Eclipse 500

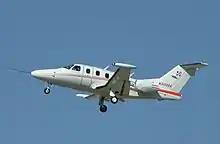
Eclipse 500 prototype flight test in 2006

The Eclipse 500 received provisional type certification from the FAA on 27 July 2006, shortly after the aircraft's PW610F engine was certified by Transport Canada. FAA Administrator Marion Blakey presented Raburn with the provisional certificate in a special ceremony at the 2006 Oshkosh Airshow. Full certification was not granted at that time because the composite wing tip fuel tanks did not meet FAA lightning strike criteria. As a result, Eclipse started testing an improved wingtip fuel tank made from aluminum. Eclipse also started production of the 500, so aircraft could be released to customers once full certification was achieved.